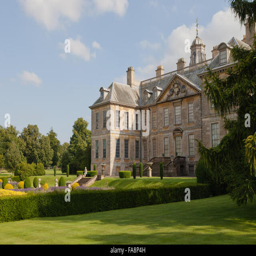
the south front and industry .